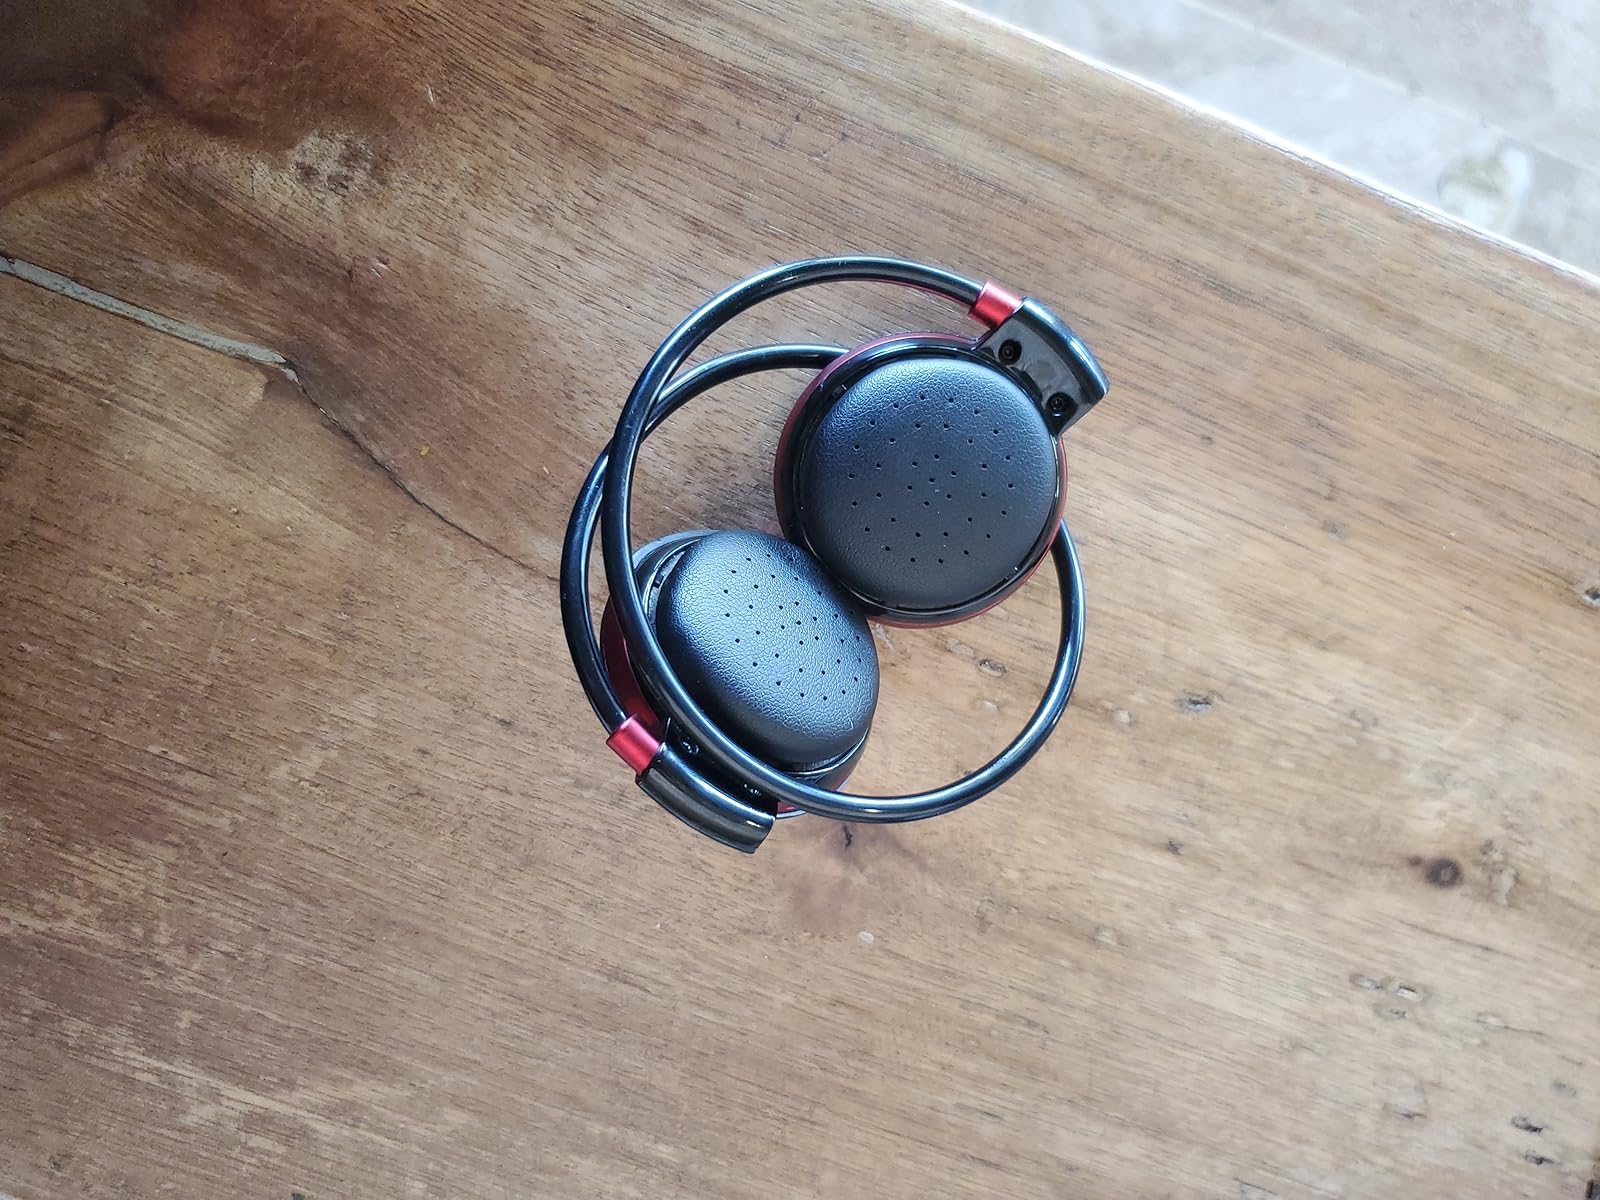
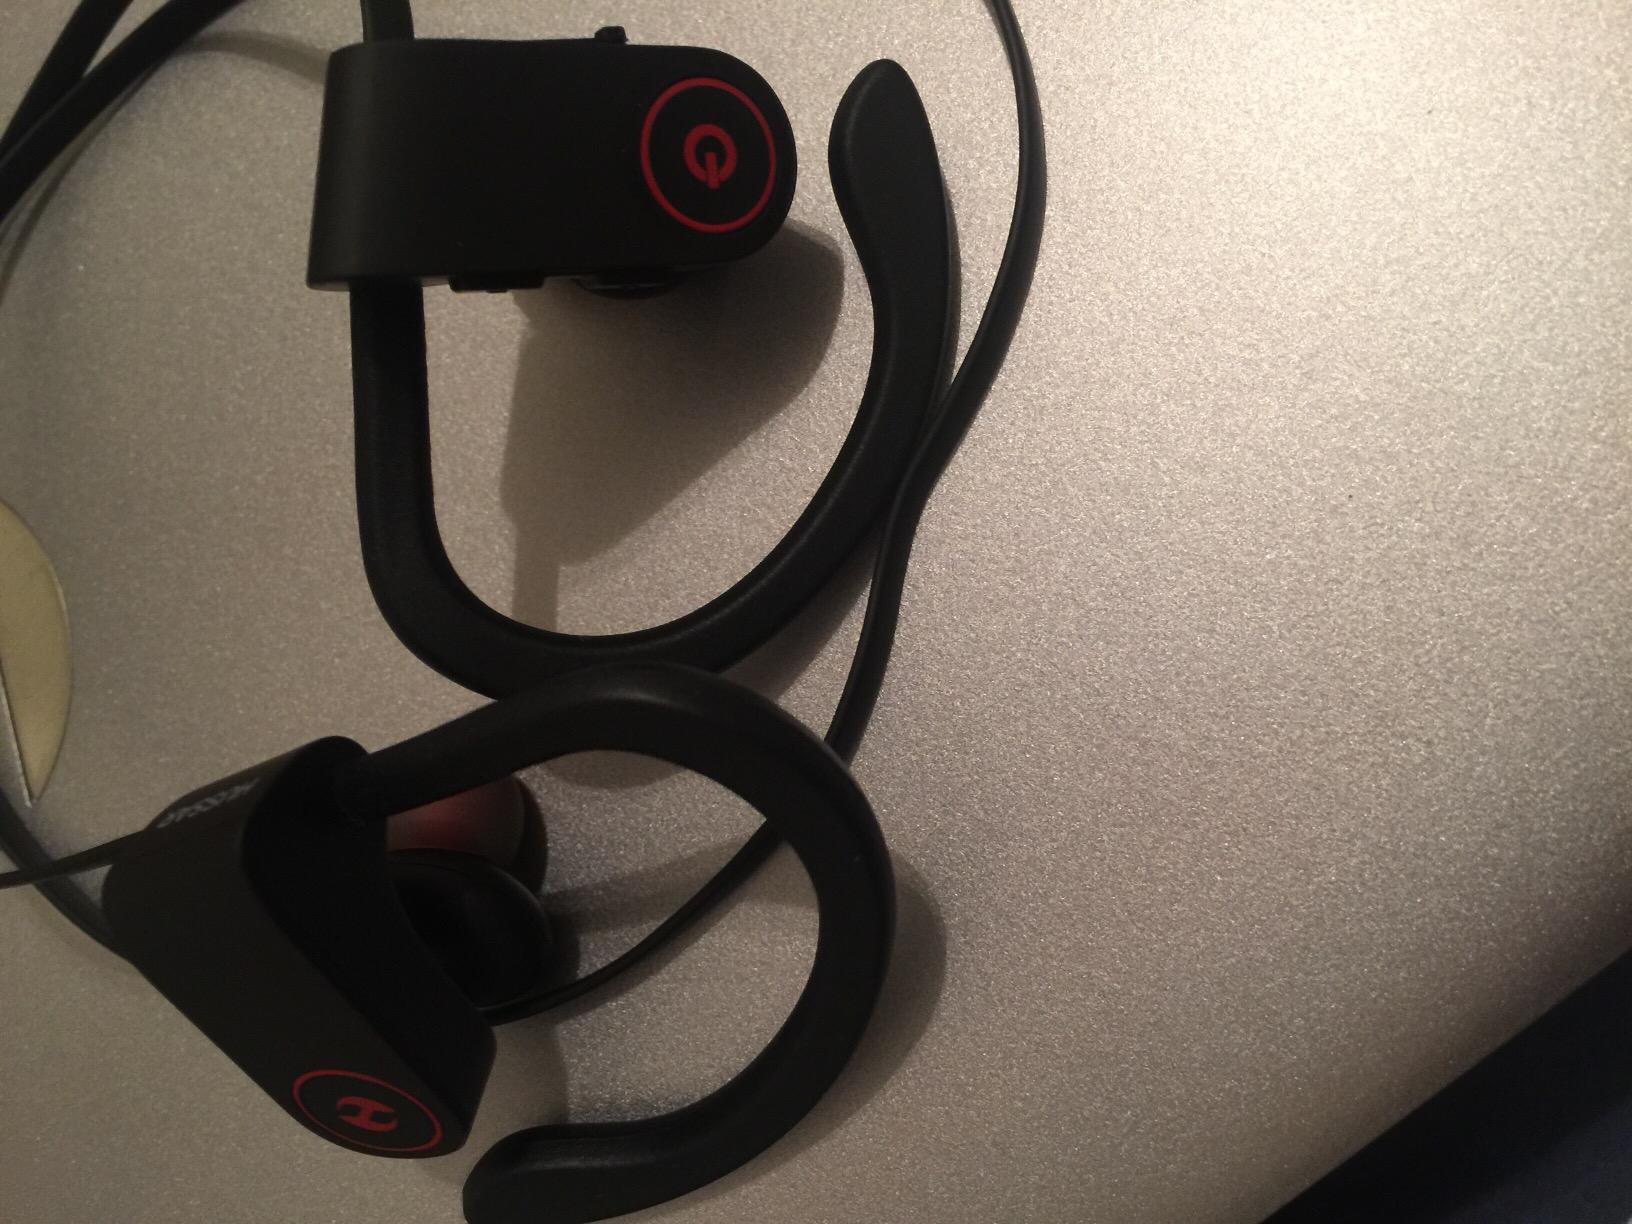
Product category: headphones
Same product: no